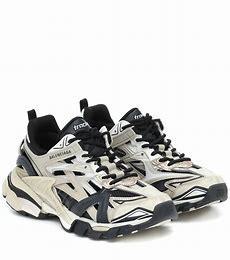
Brand: Balenciaga
Model: Track 2